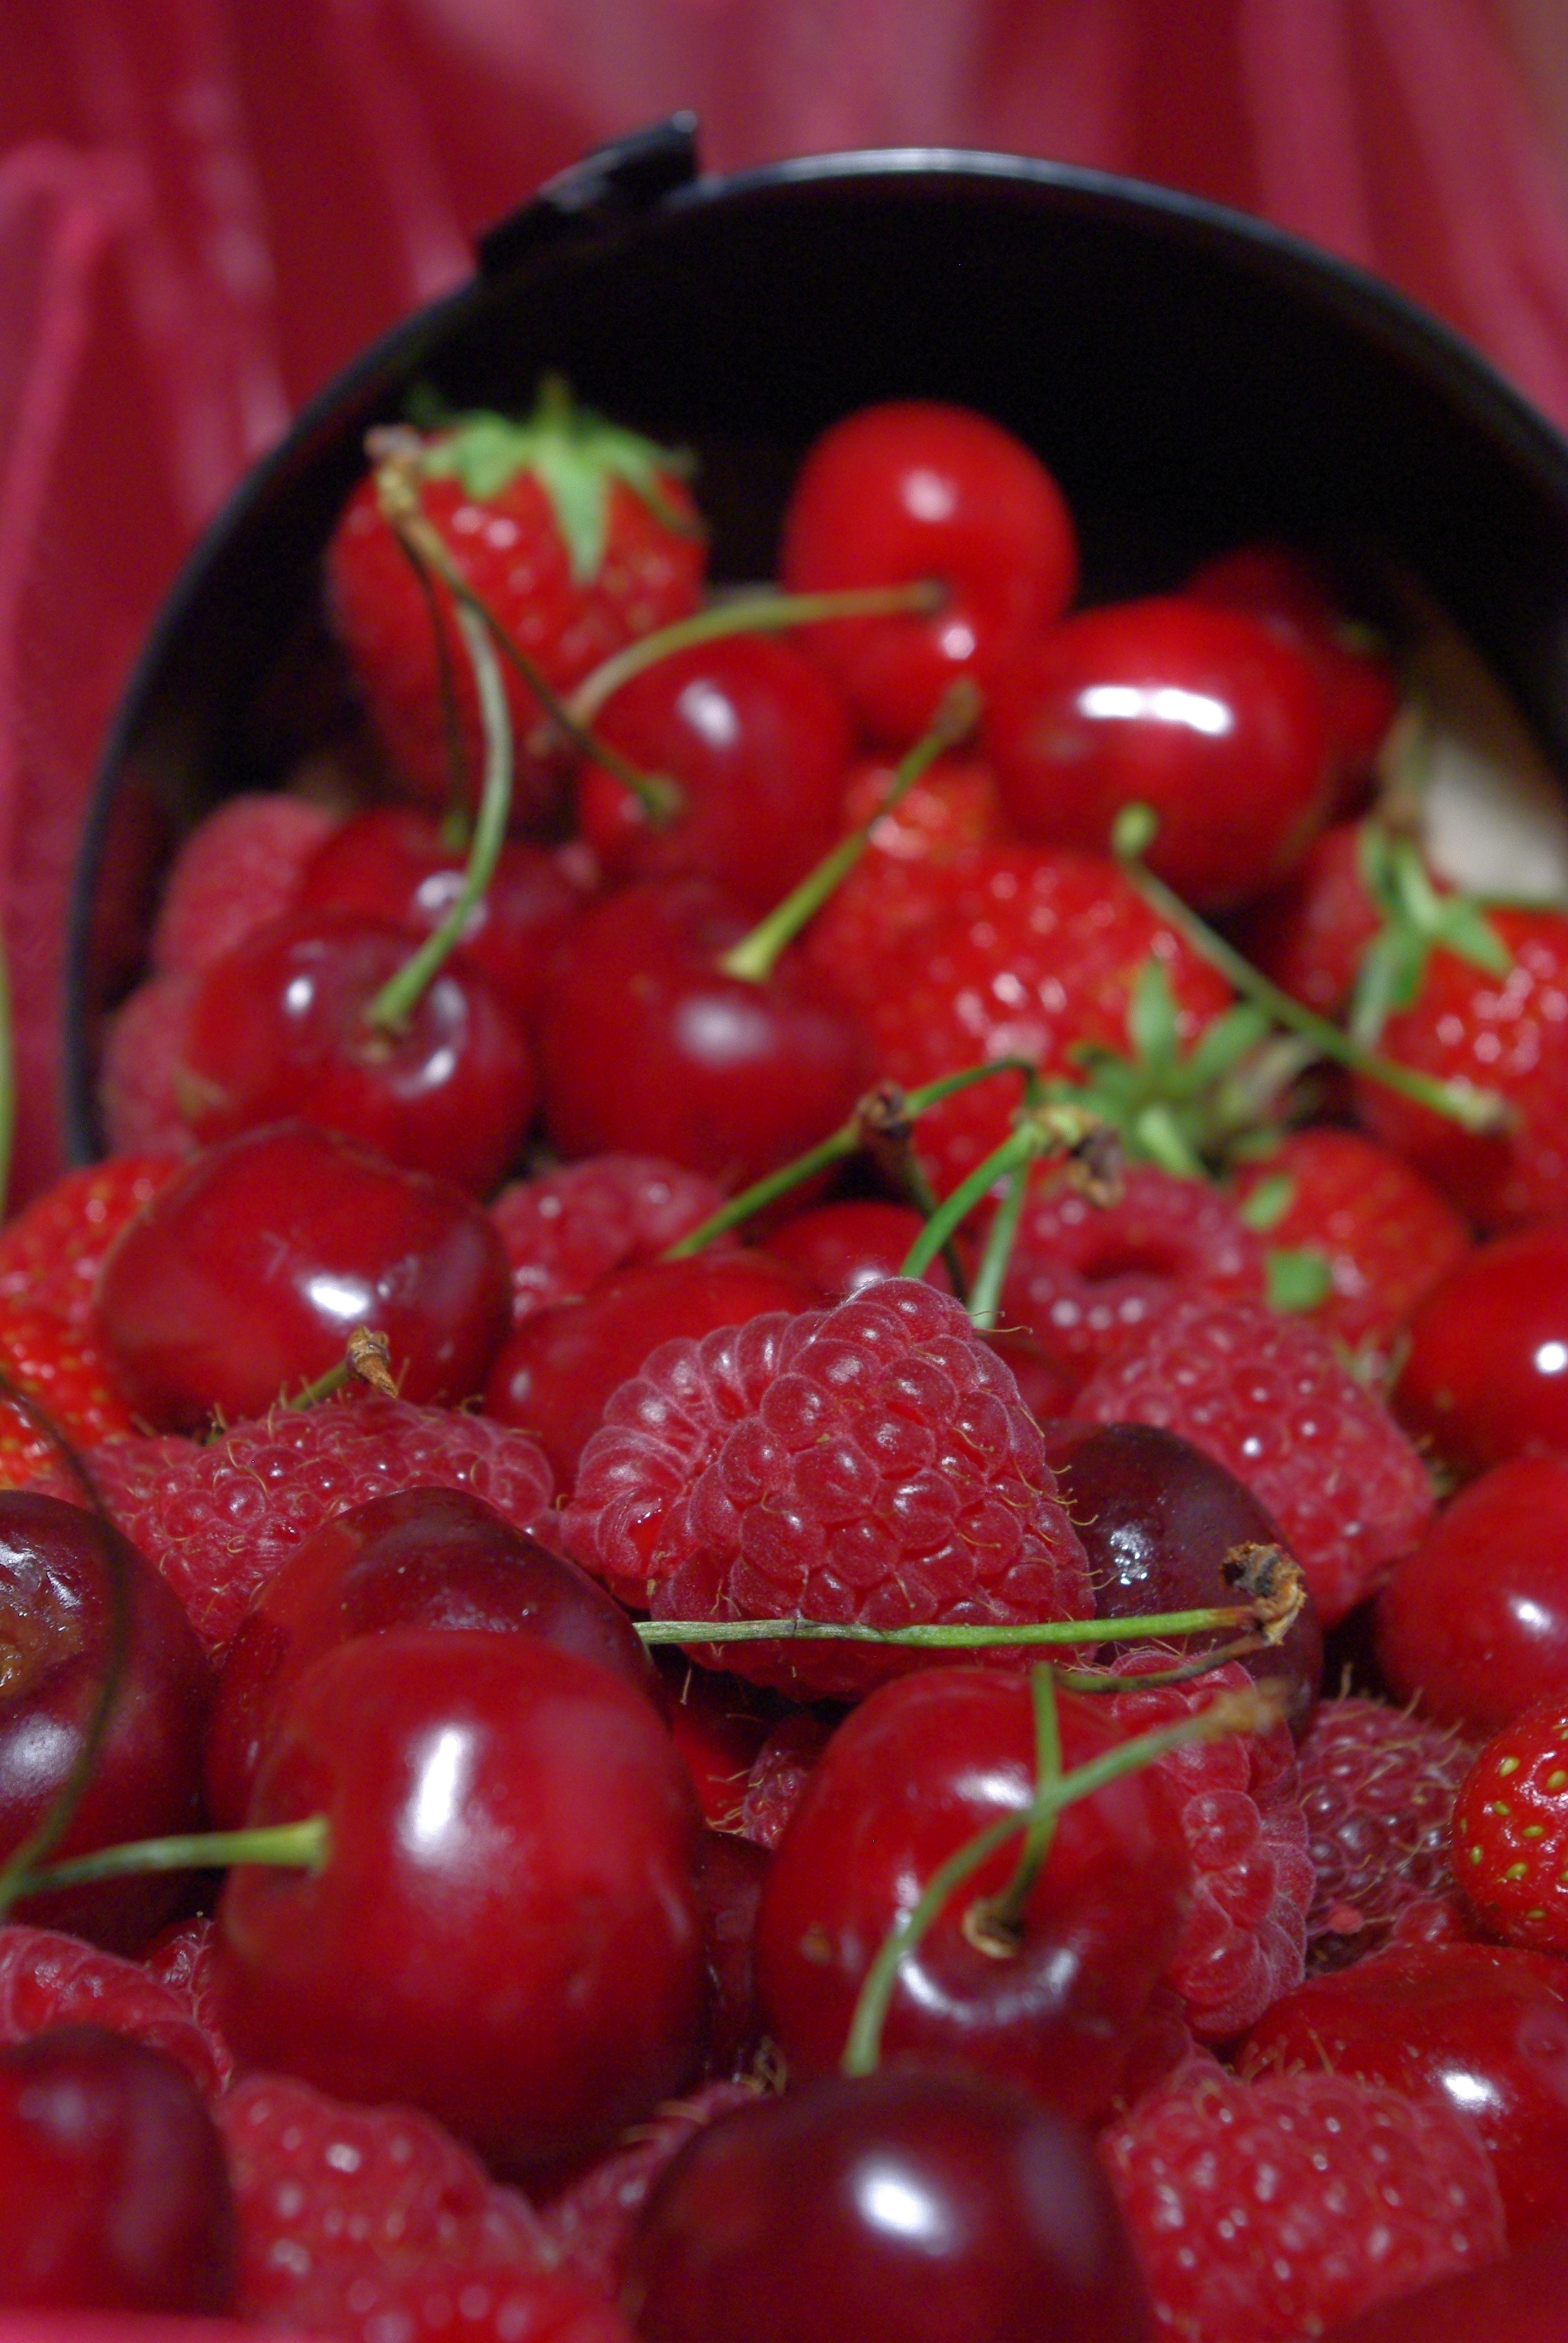
nature, plant, raspberry, fruit, berry, summer, food, red, collection, produce, vegetable, kitchen, garden, strawberry, new, strawberries, cherry, cherries, flavor, flowering plant, in good health, land plant, frutti di bosco